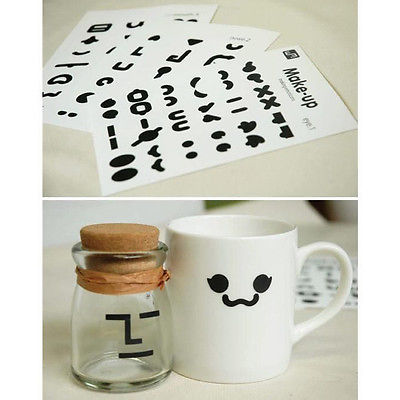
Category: mug